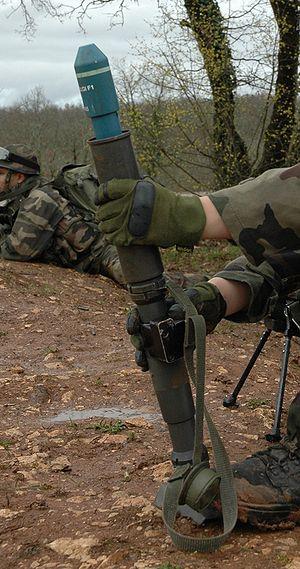
Lance-grenade individuel de l'armée française à l'exercice (grenade bleue)
Le lance-grenades individuel Modèle F1 est l'arme d'appui rapproché de l'armée de terre française depuis les années 1990. Elle est destinée à des tirs de neutralisation de personnel, de destruction de matériel, de fumigène, d'aveuglement et des tirs de fusées éclairantes, effectués par un seul tireur.